Shawn Spears

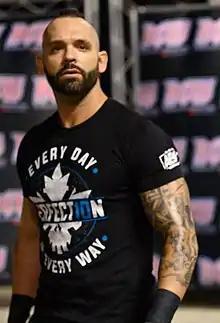
Spears in 2019

Ronnie William Arneill (born February 19, 1981), better known by his ring name Shawn Spears, is a Canadian professional wrestler and trainer. He is signed to WWE, where he performs on the NXT brand and is the leader of The Culling. He is a former NXT North American Champion. He previously performed in WWE from 2013 to 2019 under the name Tye Dillinger. He is also known for his time in All Elite Wrestling (AEW) from its inaugural event, Double or Nothing, in 2019 to 2023.